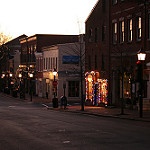
Scene: Outdoor